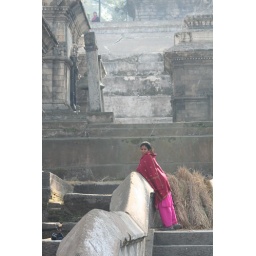
The women always look graceful, exotic and colourful, especially against the grey stone of these buildings at Pashupatinath.